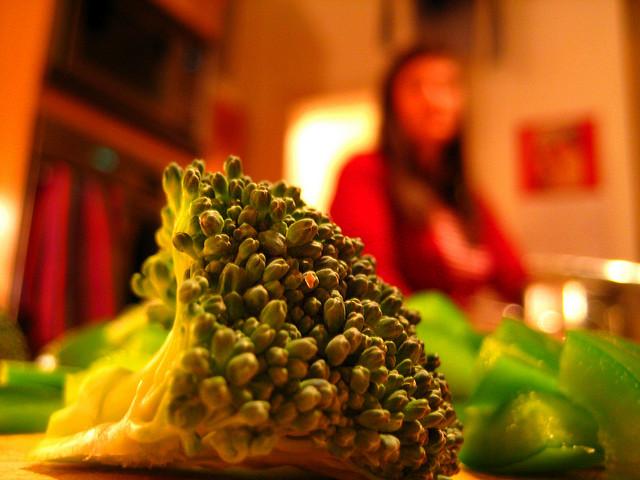
A closeup of some type of vegetable.